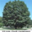
Label: maple_tree